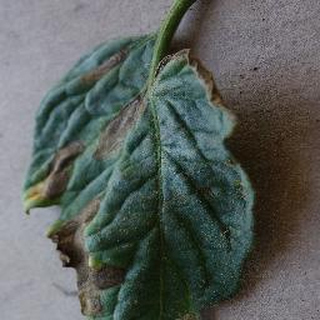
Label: tomato_early_blight